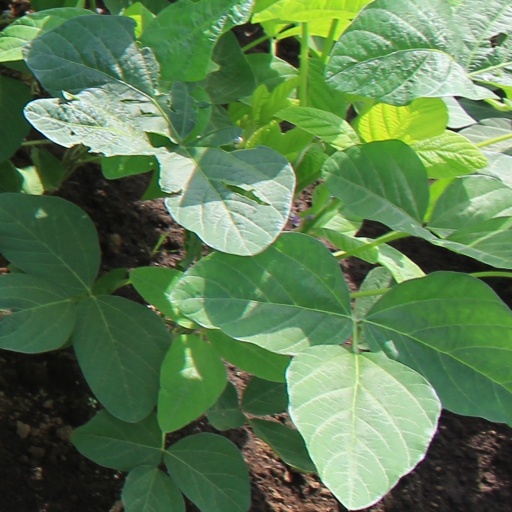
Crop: soybean